Johannes Sleidanus

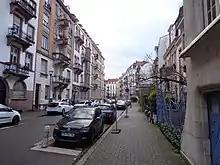
Rue Sleidan in Strasbourg

A street in the Neustadt district of Strasbourg is named after him ("Rue Sleidan").